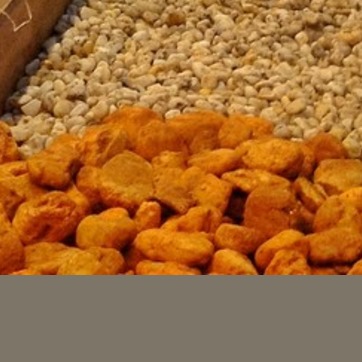
Material: stone